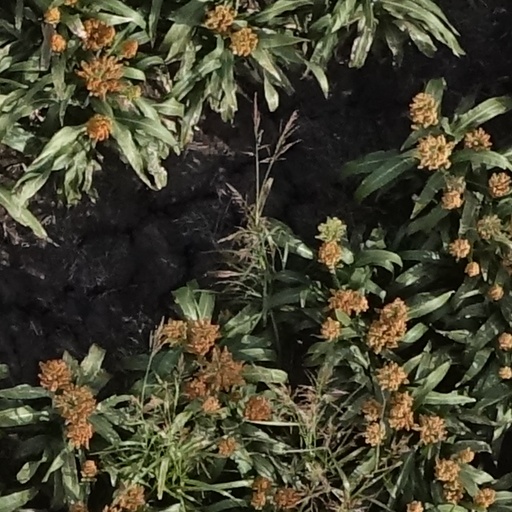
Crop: sorghum